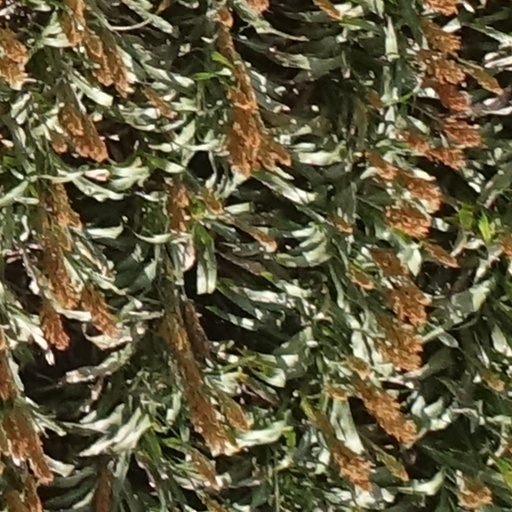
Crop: sorghum